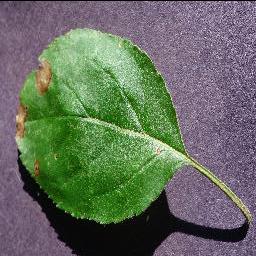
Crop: apple
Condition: black_rot